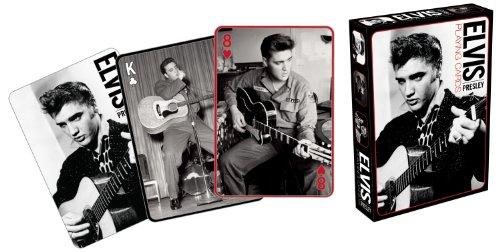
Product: Aquarius Elvis Black And White Playing Cards
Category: Toys & Games | Games & Accessories | Card Games | Standard Playing Card Decks
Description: Officially poker sized.
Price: $5.99
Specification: ProductDimensions:0x2.5x3.5inches|ItemWeight:3.52ounces|ShippingWeight:3.52ounces(Viewshippingratesandpolicies)|DomesticShipping:ItemcanbeshippedwithinU.S.|InternationalShipping:ThisitemcanbeshippedtoselectcountriesoutsideoftheU.S.LearnMore|ASIN:B0028LPHW0|Itemmodelnumber:52151|Manufacturerrecommendedage:14yearsandup